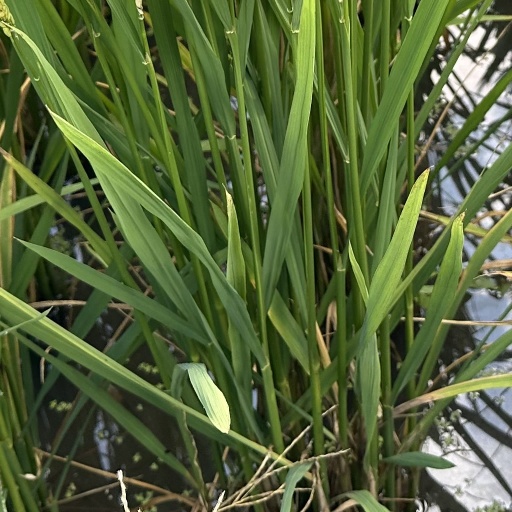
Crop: rice